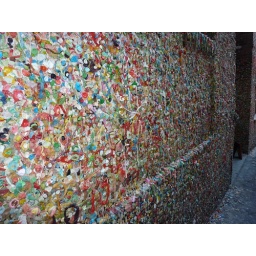
Gum wall near Seattle market